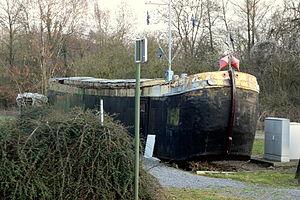
Baquet de Charleroi exposé à Thieu près du port de plaisance (devenu dangereux à cause de la corrosion, ce "" sabot "" a été détruit en 2014)."
Le baquet de Charleroi, également appelé sabot, est un ancien type de barge dessiné par l'ingénieur Jean-Baptiste Vifquain et destiné au transport de la houille sur le canal Bruxelles-Charleroi, et dont la taille était adaptée au gabarit réduit du canal.